Guastallines

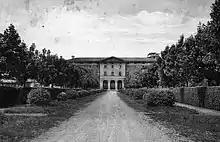
Viale d' ingresso Collegio della Guastalla a San Fruttuoso nel 1956

The Guastallines are members of the College of Guastalla, a Roman Catholic congregation for women, founded in Milan.